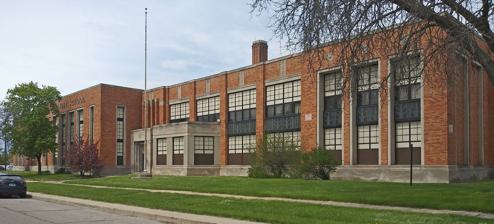
Building: McKinley Elementary School (Wyandotte, Michigan)
Country: United States of America
Year built: 1940
United States historic place McKinley Elementary School U.S. National Register of Historic Places McKinley Elementary School Wyandotte.jpg Show map of Michigan Show map of the United States Location 640 Plum St. Wyandotte, Michigan Coordinates 42°11′46″N 83°9′31″W / 42.19611°N 83.15861°W / 42.19611; -83.15861 Area less than one acre Built 1940 ( 1940 ) Built by O.W. Burke Company Architect Carl R. Jensen, Gwen Frostic Architectural style Art deco NRHP reference No. 100001840 Added to NRHP November 27, 2017 McKinley Elementary School is a former school building located at 640 Plum Street in Wyandotte, Michigan . It was listed on the National Register of Historic Places in 2017. History The first school building in what is now Wyandotte was constructed in 1837. A new school as constructed in 1856, and a Central Union high school was built in 1869. The first school on the site of the present McKinley Elementary School was constructed in 1872, and was known as the Third Ward school. This school was demolished in 1901, and replaced with a new building designed by Malcomson and Higginbotham , and named McKinley Elementary School. By 1937, this was the oldest elementary school in the district, and the school board began considering replacing it. After exploring funding sources, the board finally approved construction of a new building in late 1938. The school district hired architect Carl R. Jensen of Detroit to design the building, and the O.W. Burke Company to construct it. The school opened in March 1940. The school continued in use until 2009, when declining enrollment led the school board to close it. As of 2017, the building is being rehabilitated for housing. Coachlight Properties LLC and Jonesboro Investment Corp. will redevelop the building into 60 market-rate senior apartments. Description McKinley Elementary School is a two-story Art deco -style building faced with multi-tone orange brick. the front facade has a raised foundation clad with limestone. It is divided into three main sections: an auditorium in the center and the east and west wings. The central auditorium section is six bays wide, and projects forward from the wings. Six limestone-framed openings in the central section extend two stories above the foundation. Each side wing is eight bays wide, and has a one-story-tall projecting limestone porch entrance abutting the auditorium. The porches shelter a recessed entrance. Above each entrance are three narrow window openings separated by square brick piers topped with limestone. The next four bays of the wings are separated by brick piers and have a set of four windows at the first and second floors. Each bay has a limestone cornice running across the top. The three end bays project slightly, and contain two-story openings framed with limestone, containing windows. The interior of the building has corridors with terrazzo floors and glazed tile wainscoting with plaster walls above. Inset in the floors on the first story are four medallions designed by Fred Frostic, superintendent of Wyandotte Public Schools at the time the school was built, and his daughter Gwen Frostic. The staircases to the upper floor are metal with terrazzo treads and metal balustrades. Classrooms generally have vinyl tile floors, plaster walls with wood trim, and bulletin and marker boards framed with wood. The kindergarten room has a fireplace surrounded with decorative tile featuring nursery rhyme characters and animals. The school also has an auditorium and gymnasium. References